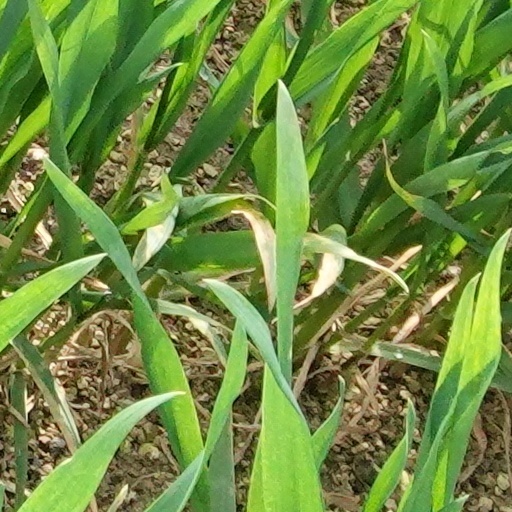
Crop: wheat